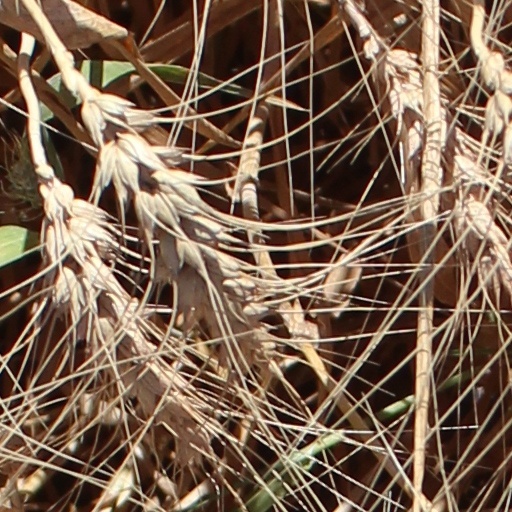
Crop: wheat